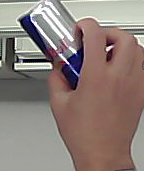
Product: redbull_energydrink